Carnia

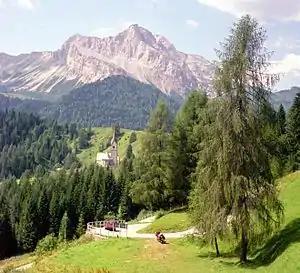
Monte Bìvera near Sauris

Carnia ( or "Cjargna"/"Cjargno" in local variants) is a historical-geographic region in the northeastern Italian area of Friuli. Its 27 municipalities all belong to the province of Udine, which itself is part of the autonomous Friuli-Venezia Giulia region.